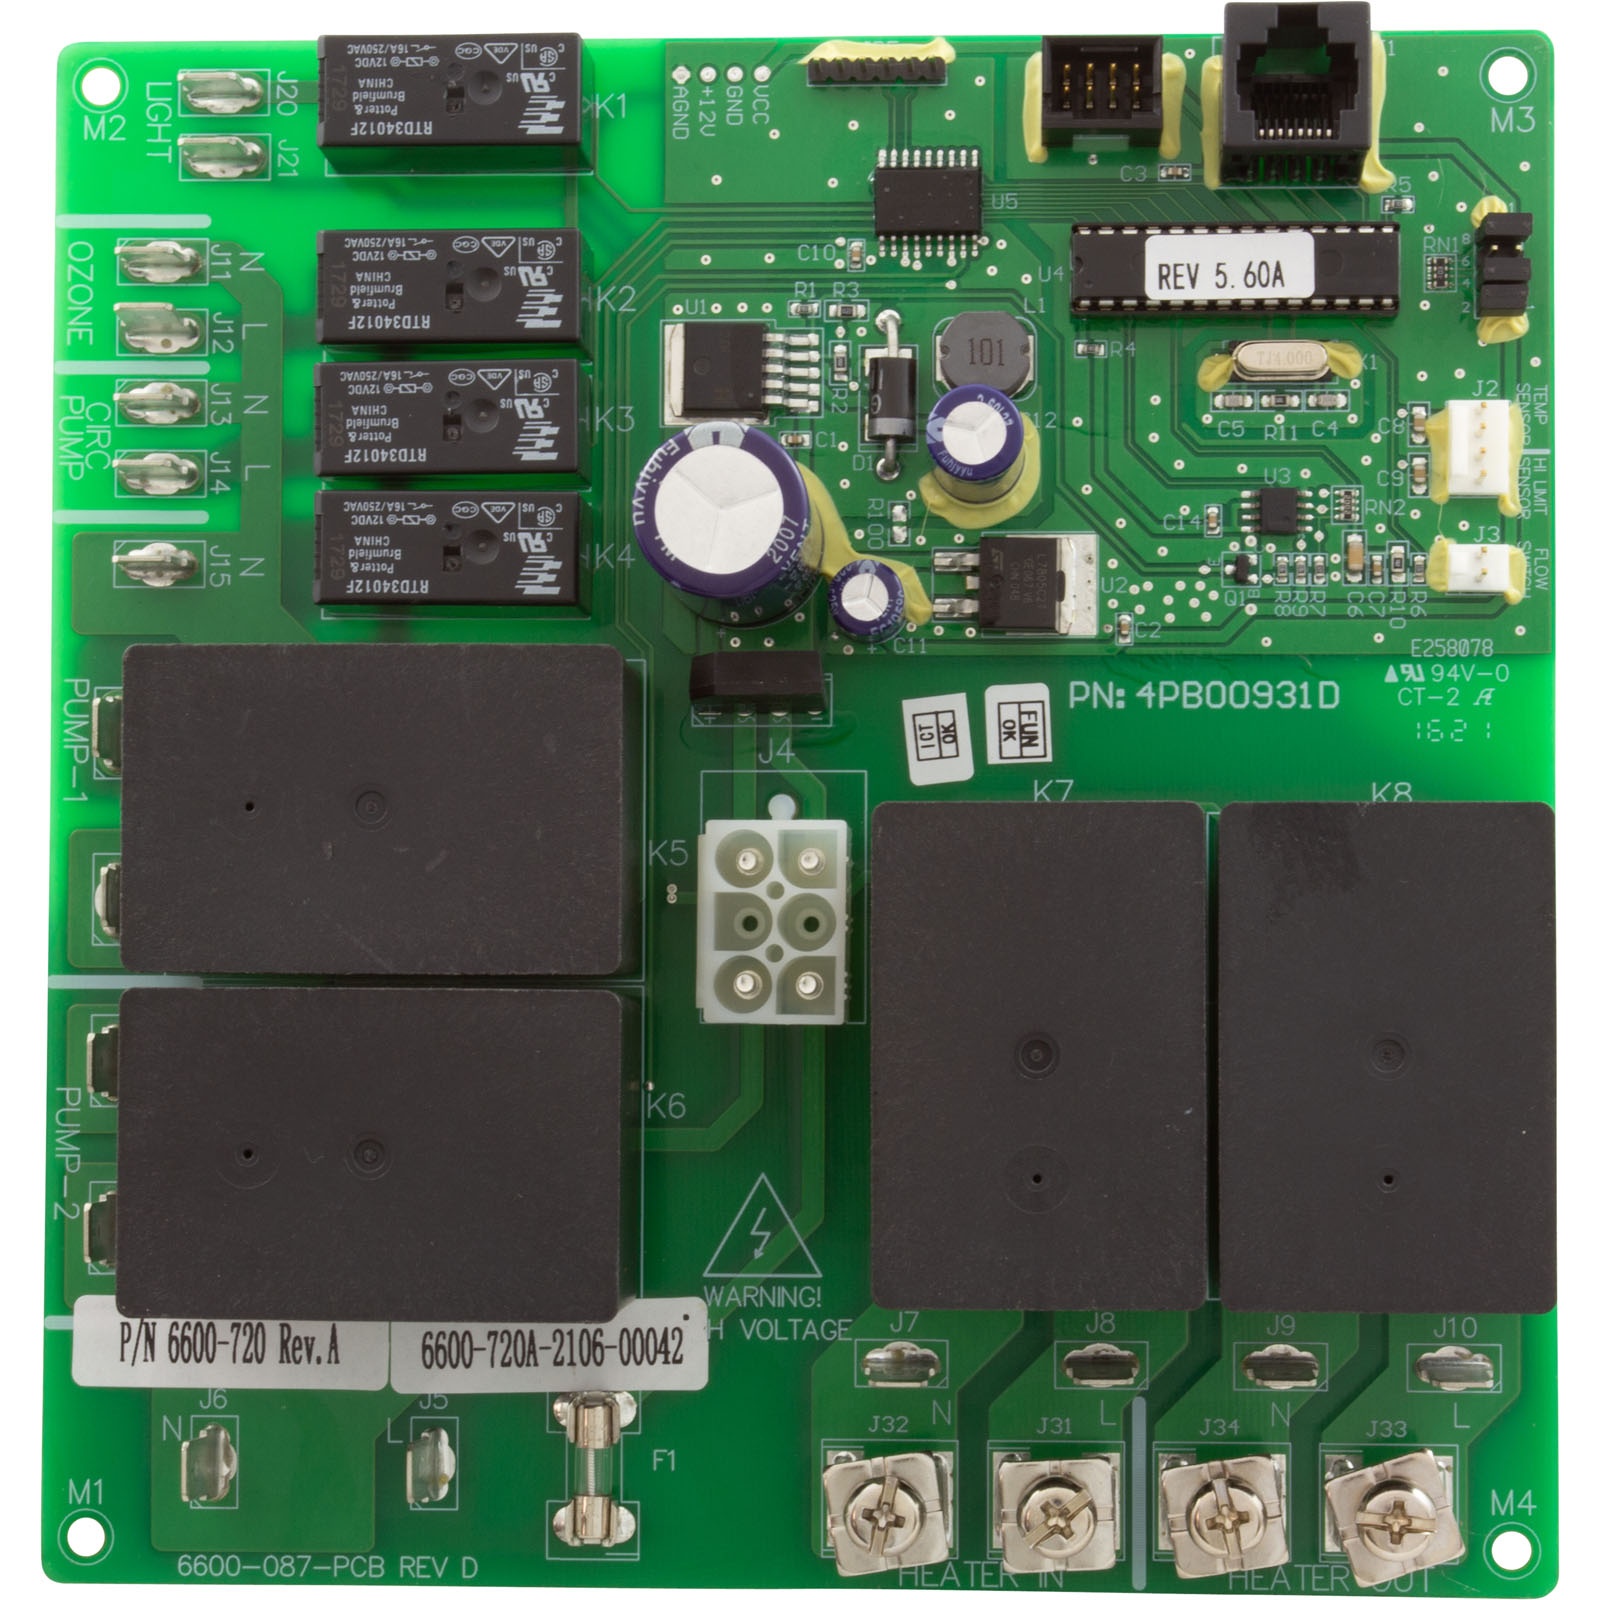
PCB, Sundance LED No Circ 2012
Replace your faulty board with this genuine Sundance LED No Circ 2012 PCB (part number 6600-720), ensuring optimal spa functionality.
Brand: Sundance Spas
Category: Electronics > Circuit Boards & Components > Printed Circuit Boards > Pool & Spa Circuit Boards